Darwin's finches

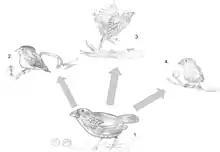
Seen here is adaptive radiation of finch A ("Geospiza magnirostris") into three other species of finches found on the Galapagos Islands. Due to the absence of other species of birds, the finches adapted to new niches. The finches' beaks and bodies changed allowing them to eat certain types of foods such as nuts, fruits, and insects.

Following his return from the voyage Darwin presented the finches to the Zoological Society of London on 4 January 1837, along with other mammal and bird specimens that he had collected. The bird specimens, including the finches, were given to John Gould, the famous English ornithologist, for identification. Gould set aside his paying work and at the next meeting, on 10 January, reported that the birds from the Galápagos Islands that Darwin had thought were blackbirds, "gross-beaks" and finches were actually "a series of ground Finches which are so peculiar [as to form] an entirely new group, containing 12 species." This story made the newspapers.